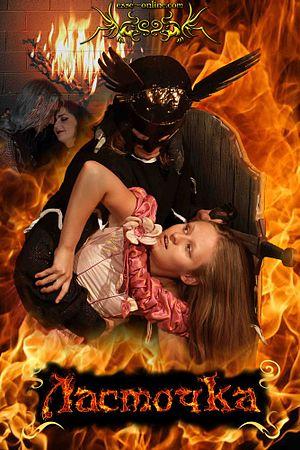
""L'hirondelle"" (""Zireael""). Fantaisie comédie musicale rock ""le Chemin sans retour"", d'après la saga d'A.Sapkovsky de ""Sorceleur"". Le Simfo-groupe Rock ""ESSE"". Daria Pronina (Cirilla Fiona Elen Riannon (Ciri, l'Hirondelle, Zireael), Denis Lipnitsky (Cahir Mawr Dyffryn aep Ceallach), Lyudmila Dymkova (Yennefer de Vengerberg), Vyacheslav Mayer (Geralt). Le peintre - Anastasia Vorotnikova. La photo - Iury Osadtchy. Čeština: ""Vlaštovka"" (""Zireael""). Fantasy Rock hudební ""Cesta, ze které není návratu."" Plakát. Scene 2. Daria Pronina (Cirilla Fiona Elen Riannon z Cintry (Ciri, Vlaštovka, Zireael), Denis Lipnitsky (Cadhir), Lyudmila Dymkova (Yennefer z Vengerbergu), Vjačeslav Mayer (Geralt z Rivie, Witcher, Gwynbleidd, Zaklínač). Fotografie - Yuri Osadchy. Anastasia Vorotnikova Español: ""Golondrina"" (""Zireael""). Fantasía musical de rock ""el Camino sin vuelta atrás"". El póster. La escena 2. Daria Pronina (Cirilla de Cintra, Cirilla Fiona Elen Riannon (Ciri, la Golondrina, Zireael), Denis Lipnitsky (Cahir aep Ceallach), Lyudmila Dymkova (Yennefer de Vengerberg), Viacheslav Mayer (Geralt de Rivia, Witcher, Gwynbleidd). El fotógrafo - Yuri Osadchy. Retoque - Anastasia Vorotnikova Italiano: ""Rondine"" (""Zireael""). Fantasia il musicale ""Strada Irrevocabilmente"", basato sulla saga di A.Sapkovsky ""The Witcher"". El póster oficial. La escena 2. Darya Pronina (Cirilla Fiona Elaine Riannon (Ciri, Rondine, Zireael), Denis Lipnitsky (Cahir aep Ceallach), Lyudmila Dymkova (Yennefer di Vengerberg), Vyacheslav Mayer (Geralt da Riviya, Witcher, Gwynbleidd). Foto - Yuri Osadchy. Ritocco - Anastasia Vorotnikova"